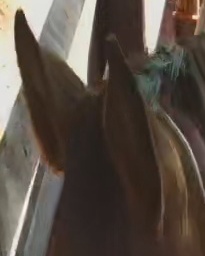
Face region: ears (position_of_ears)
Pain indicator: not_present